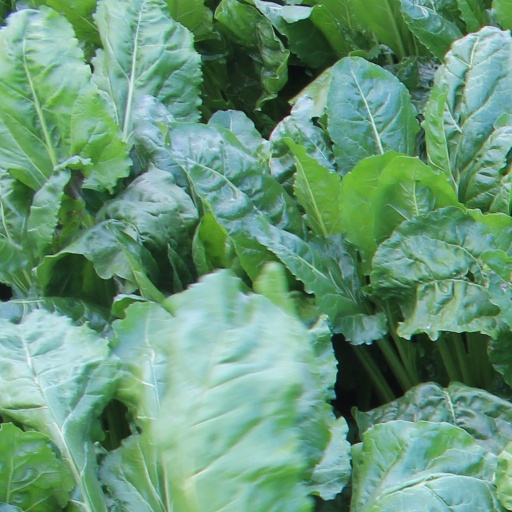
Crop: sugar beet